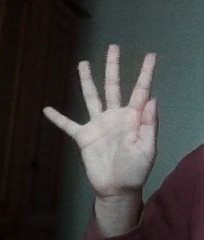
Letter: sheen